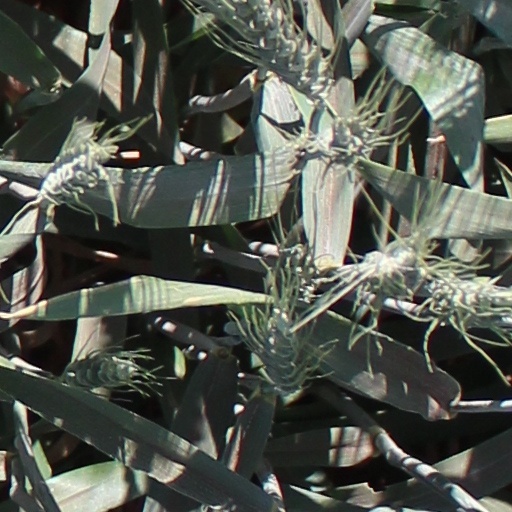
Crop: wheat